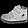
Label: Ankle boot